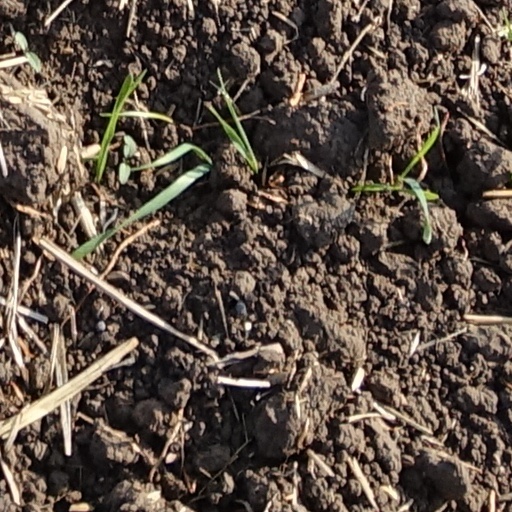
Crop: wheat